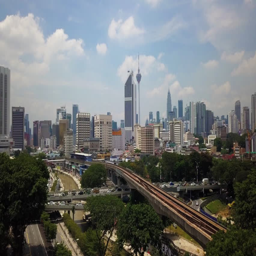
aerial view with blue sky with transportation mode elevated track in view which helps the congested city .